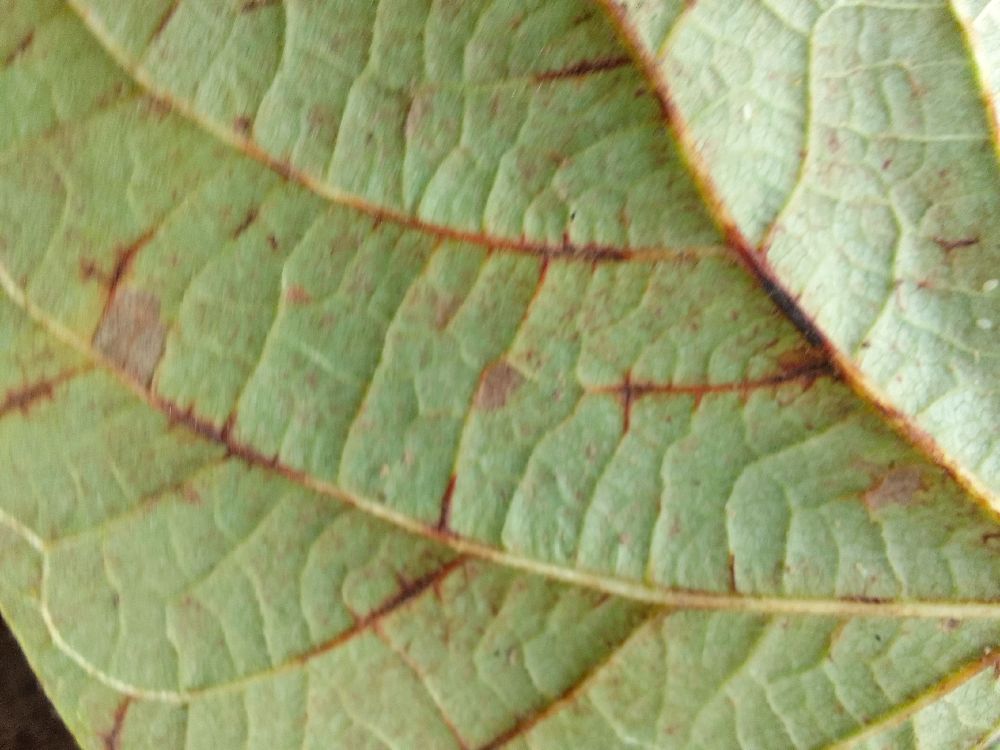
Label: anthracnose